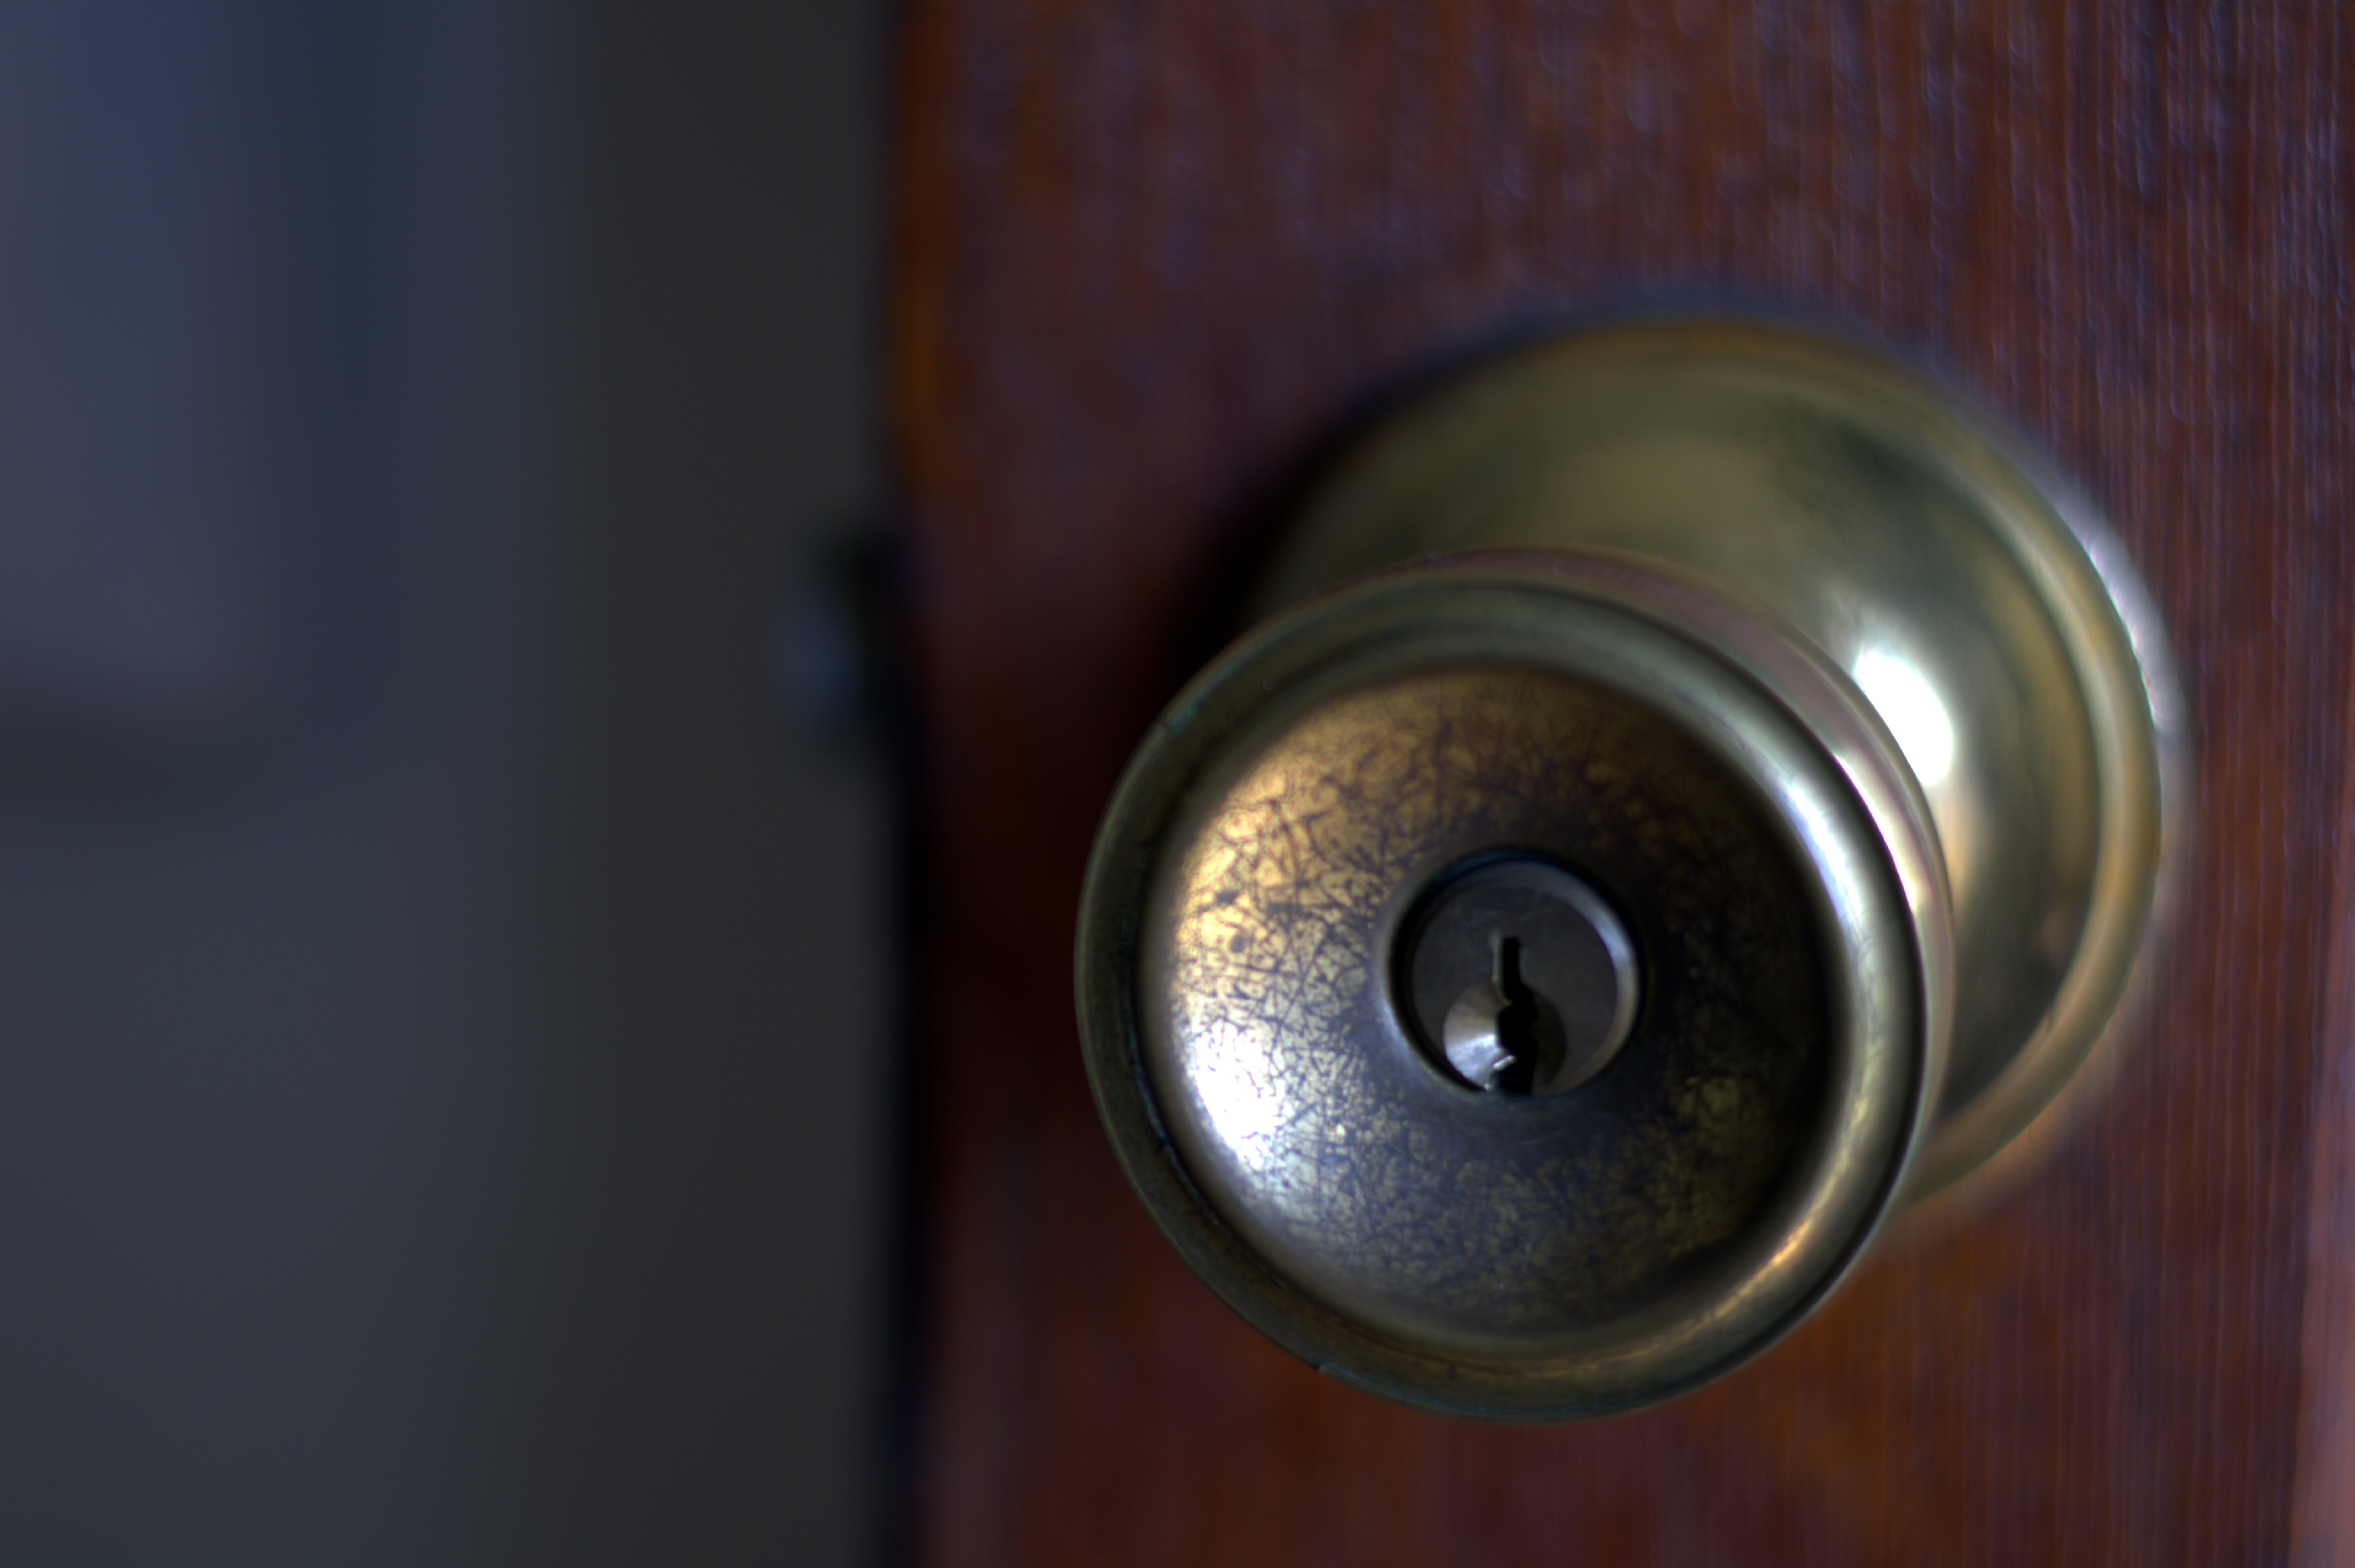
close up, wooden door, eye, lock, door handle, macro photography